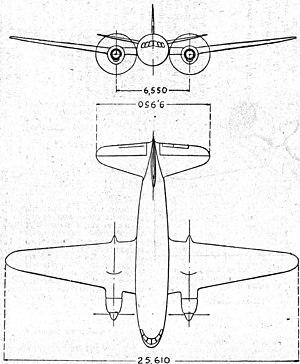
Le SNCASO SO.30 est un avion de transport français, développé à la fin des années 1940